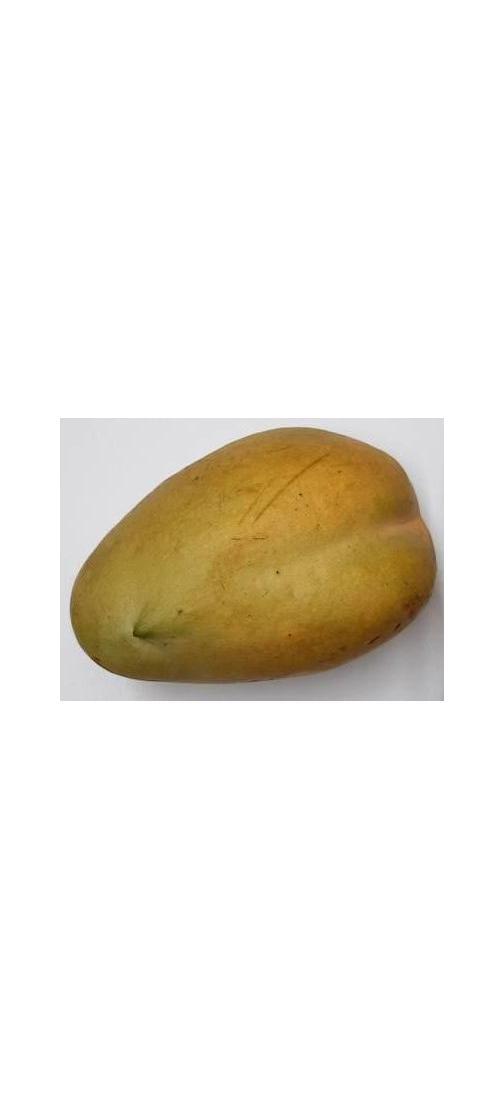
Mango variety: Bari-11